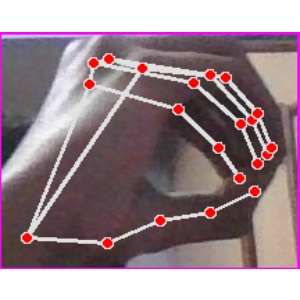
अक्षर: ठ